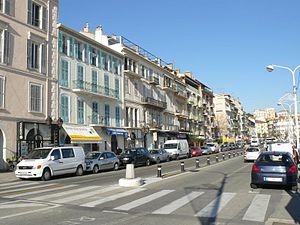
Le quai Saint-Pierre à Cannes, France
La route du bord de mer est une route touristique de la Côte d'Azur qui longe la mer Méditerranée, depuis Le Trayas à l'est de Saint-Raphaël jusqu'à Menton et la frontière italienne, sur une longueur d'une centaine de kilomètres, en passant par les communes de Saint-Raphaël, Théoule-sur-Mer, Mandelieu-la-Napoule, La Bocca, Cannes, Vallauris, Antibes, Villeneuve-Loubet, Cagnes-sur-Mer, Saint-Laurent-du-Var, Nice, Villefranche-sur-Mer, Beaulieu-sur-Mer, Eze, Saint-Jean-Cap-Ferrat, Cap-d'Ail, la Principauté de Monaco, Roquebrune-Cap-Martin et Menton. Elle est une partie de l'ancienne route nationale 98 devenue route départementale 6098 dans les Alpes-Maritimes ou route métropolitaine 6098 dans la Métropole Nice Côte d'Azur.